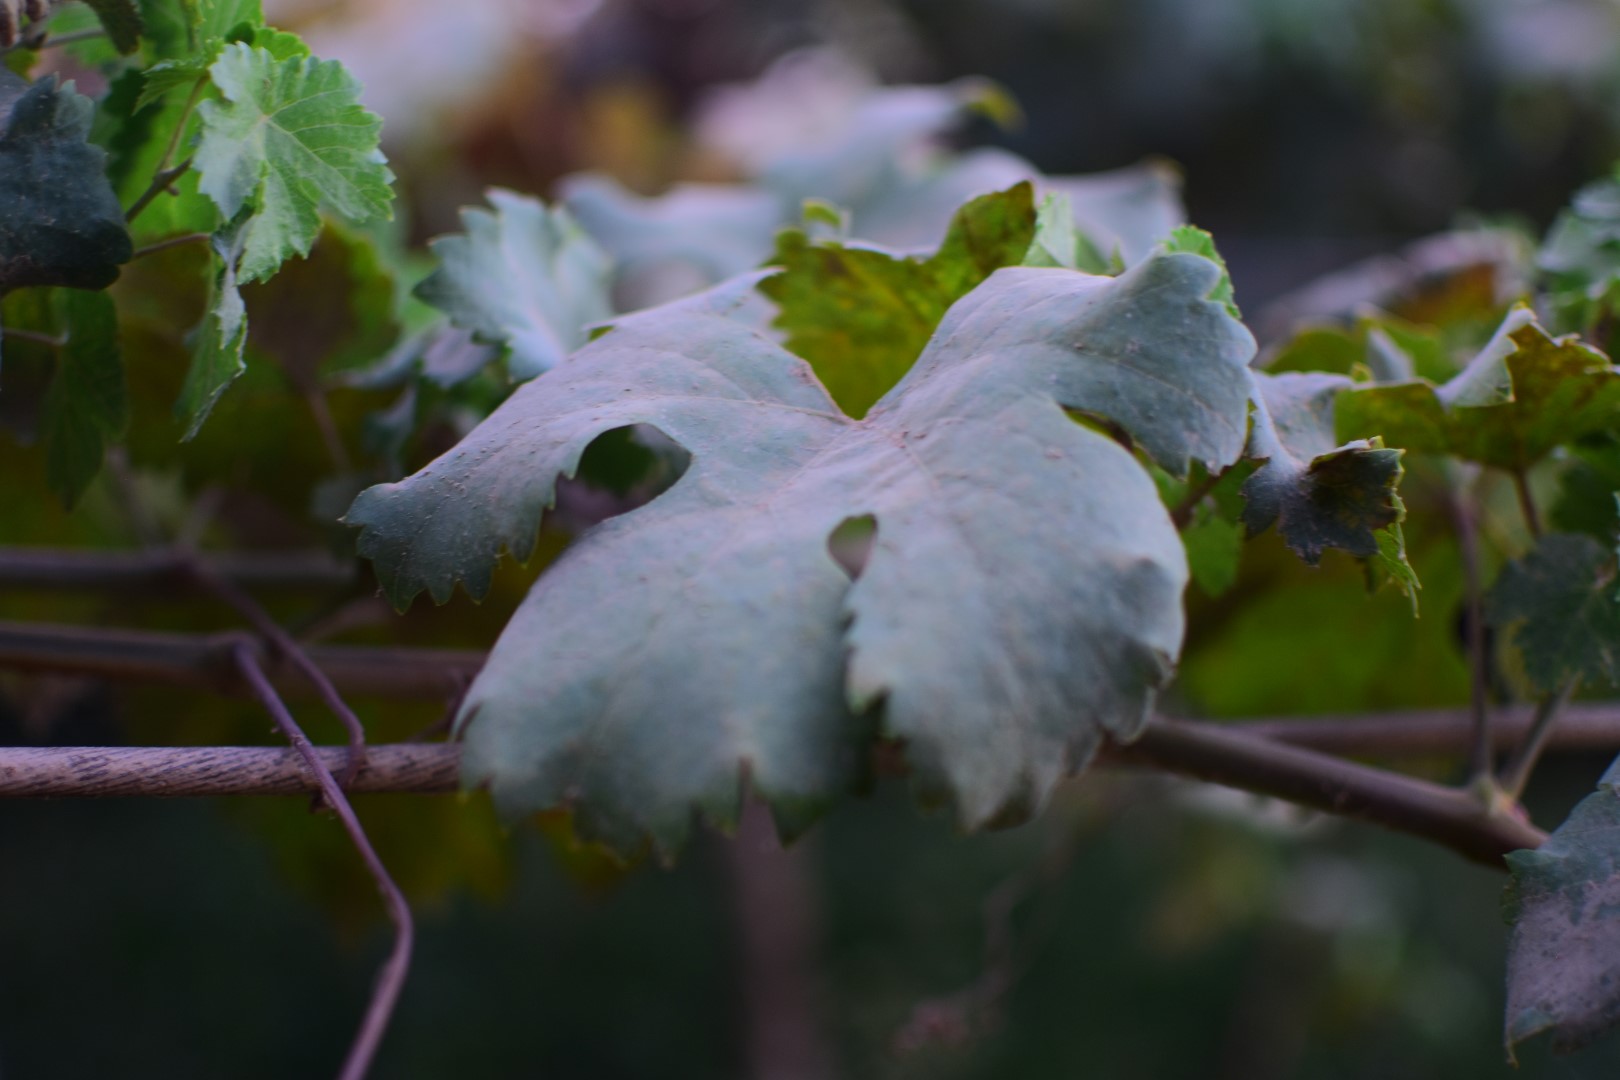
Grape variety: Aswud Balad